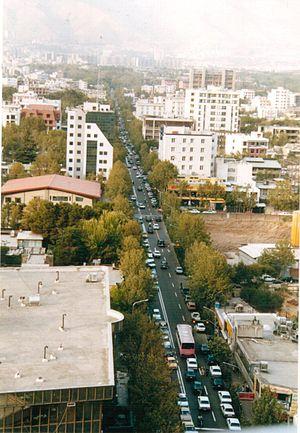
Pasdaran est un quartier du nord de Téhéran centrée autour de l’Avenue Pasdaran Cette avenue connecte l'avenue Niavaran à l'avenue Shariati. Cette avenue mesure 8-9 km de long et est un axe commercial majeur du nord de Téhéran.